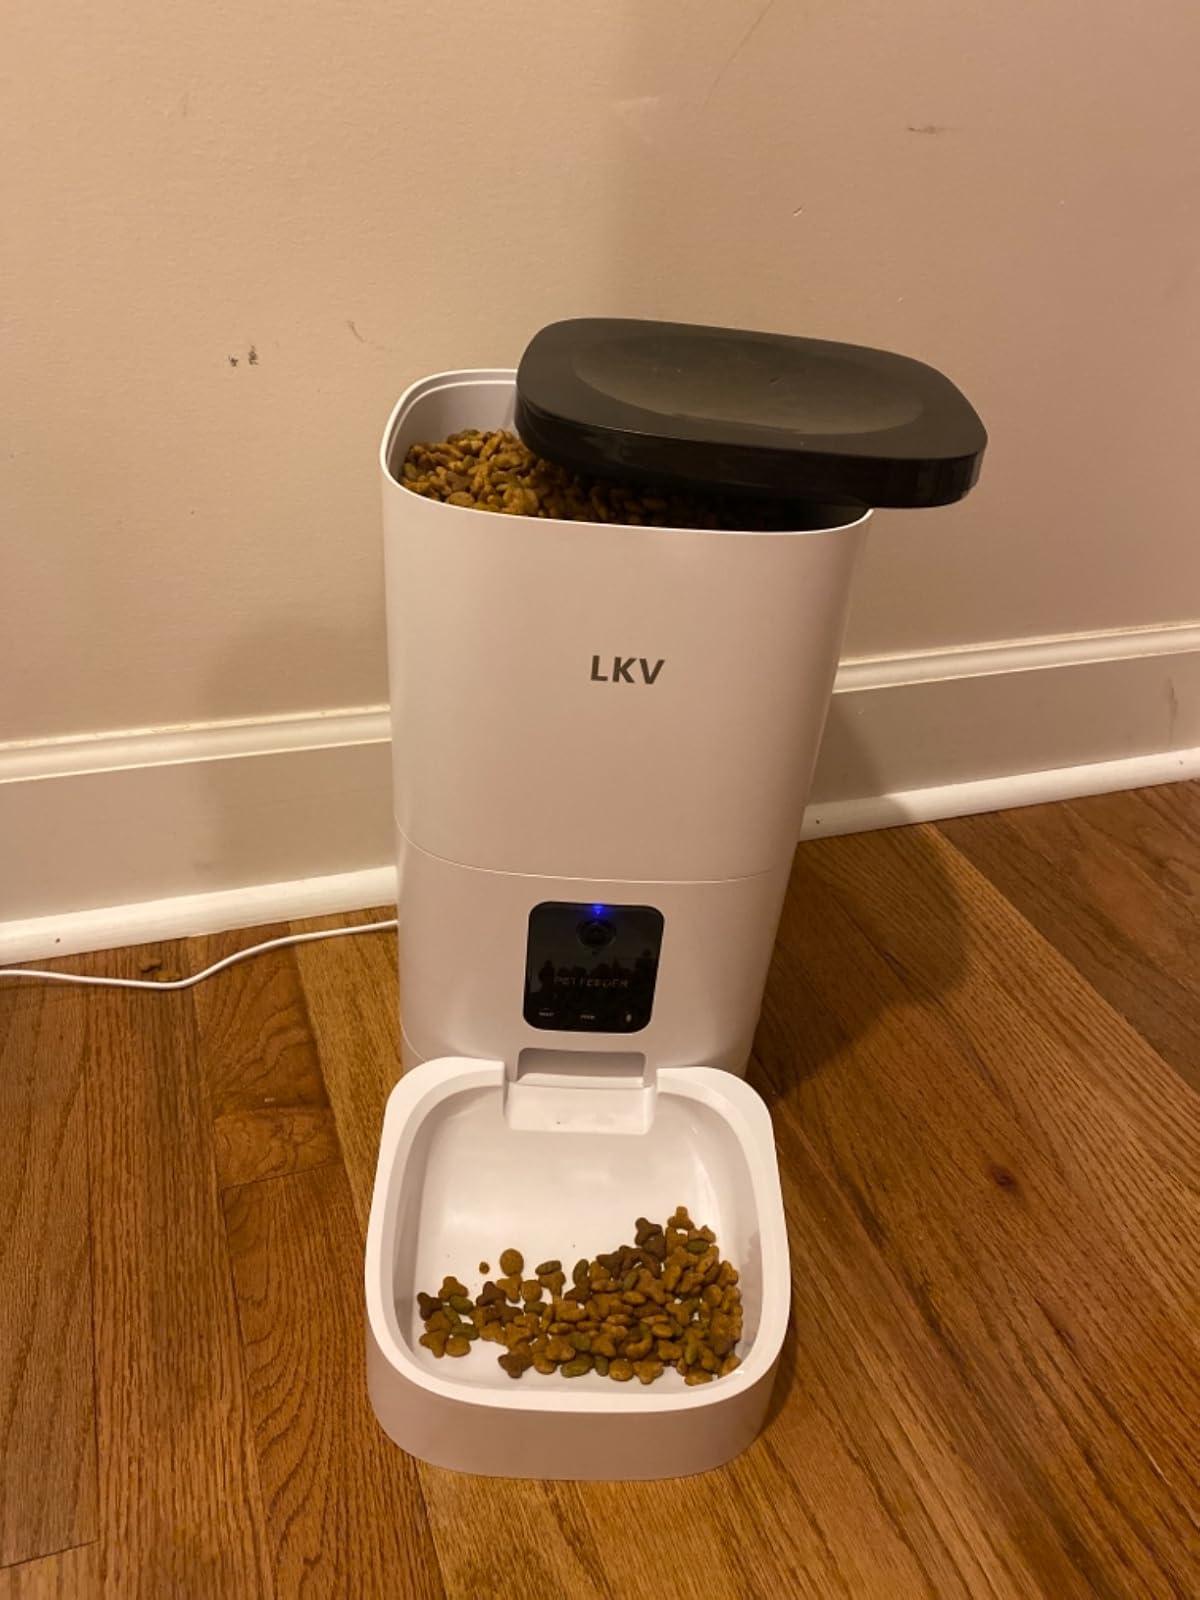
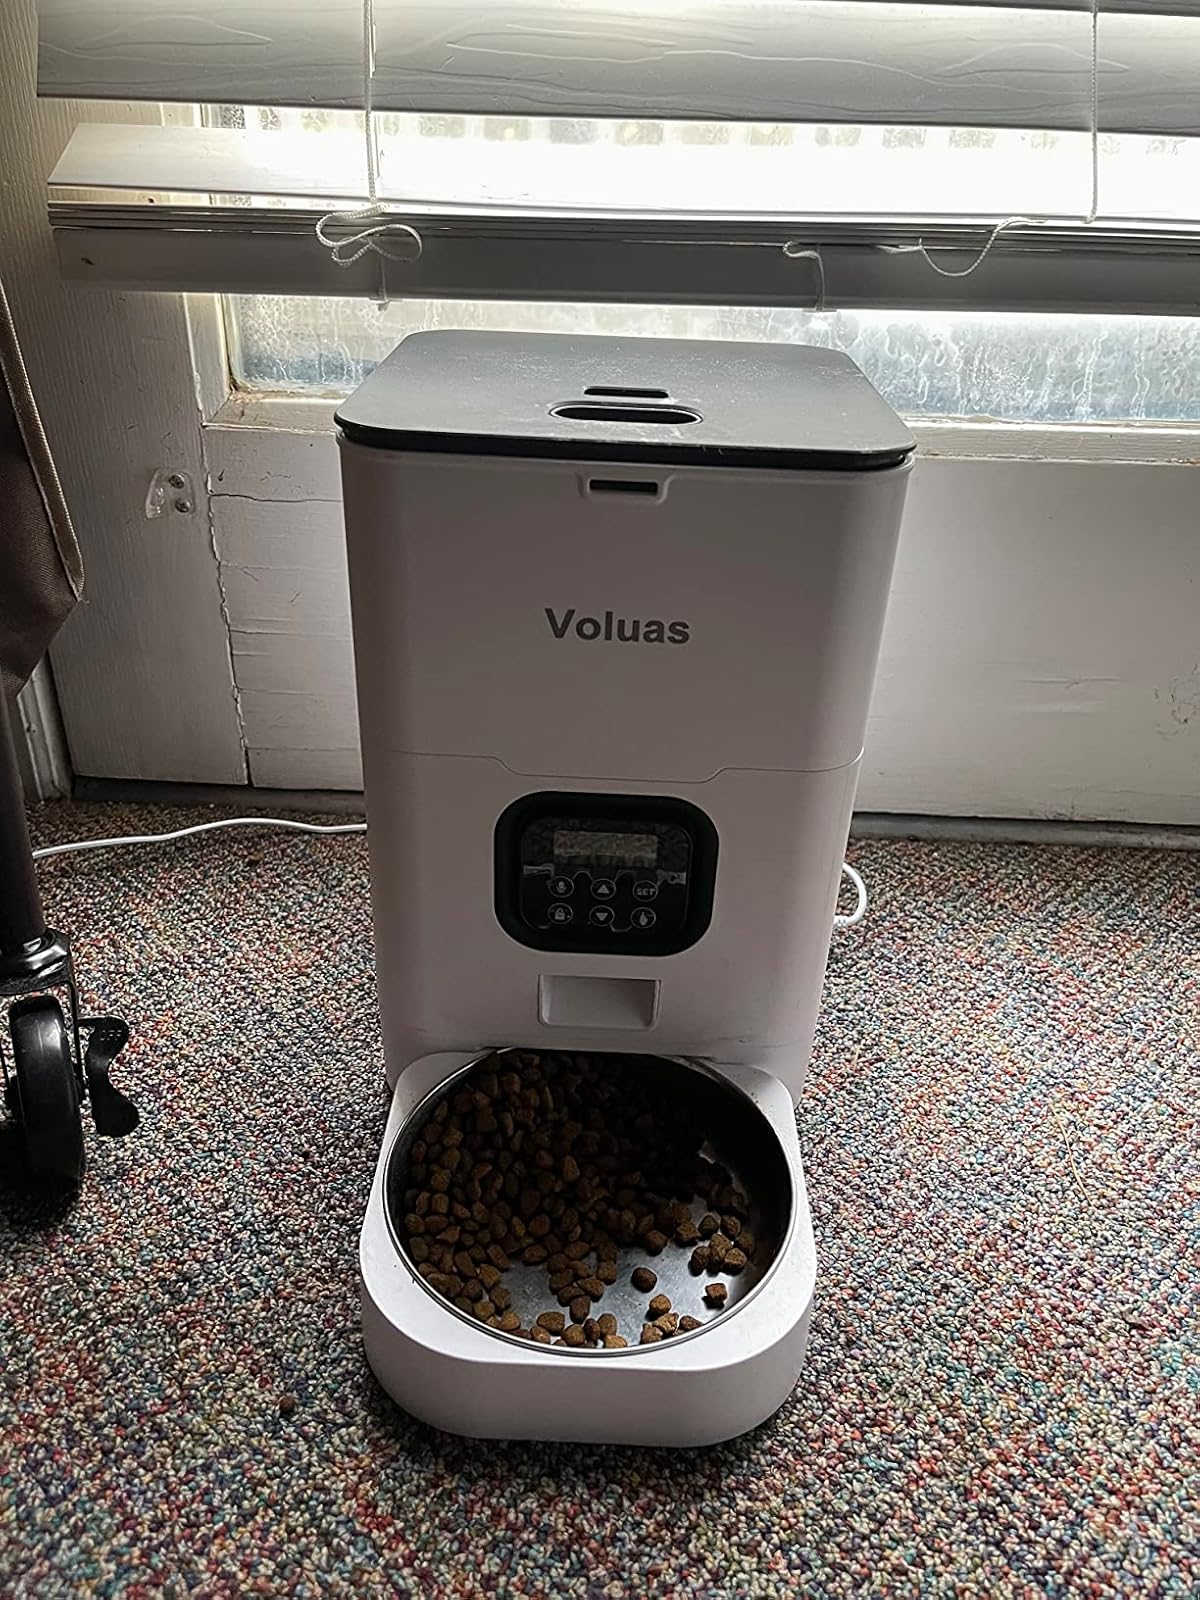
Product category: items_feeder
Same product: no